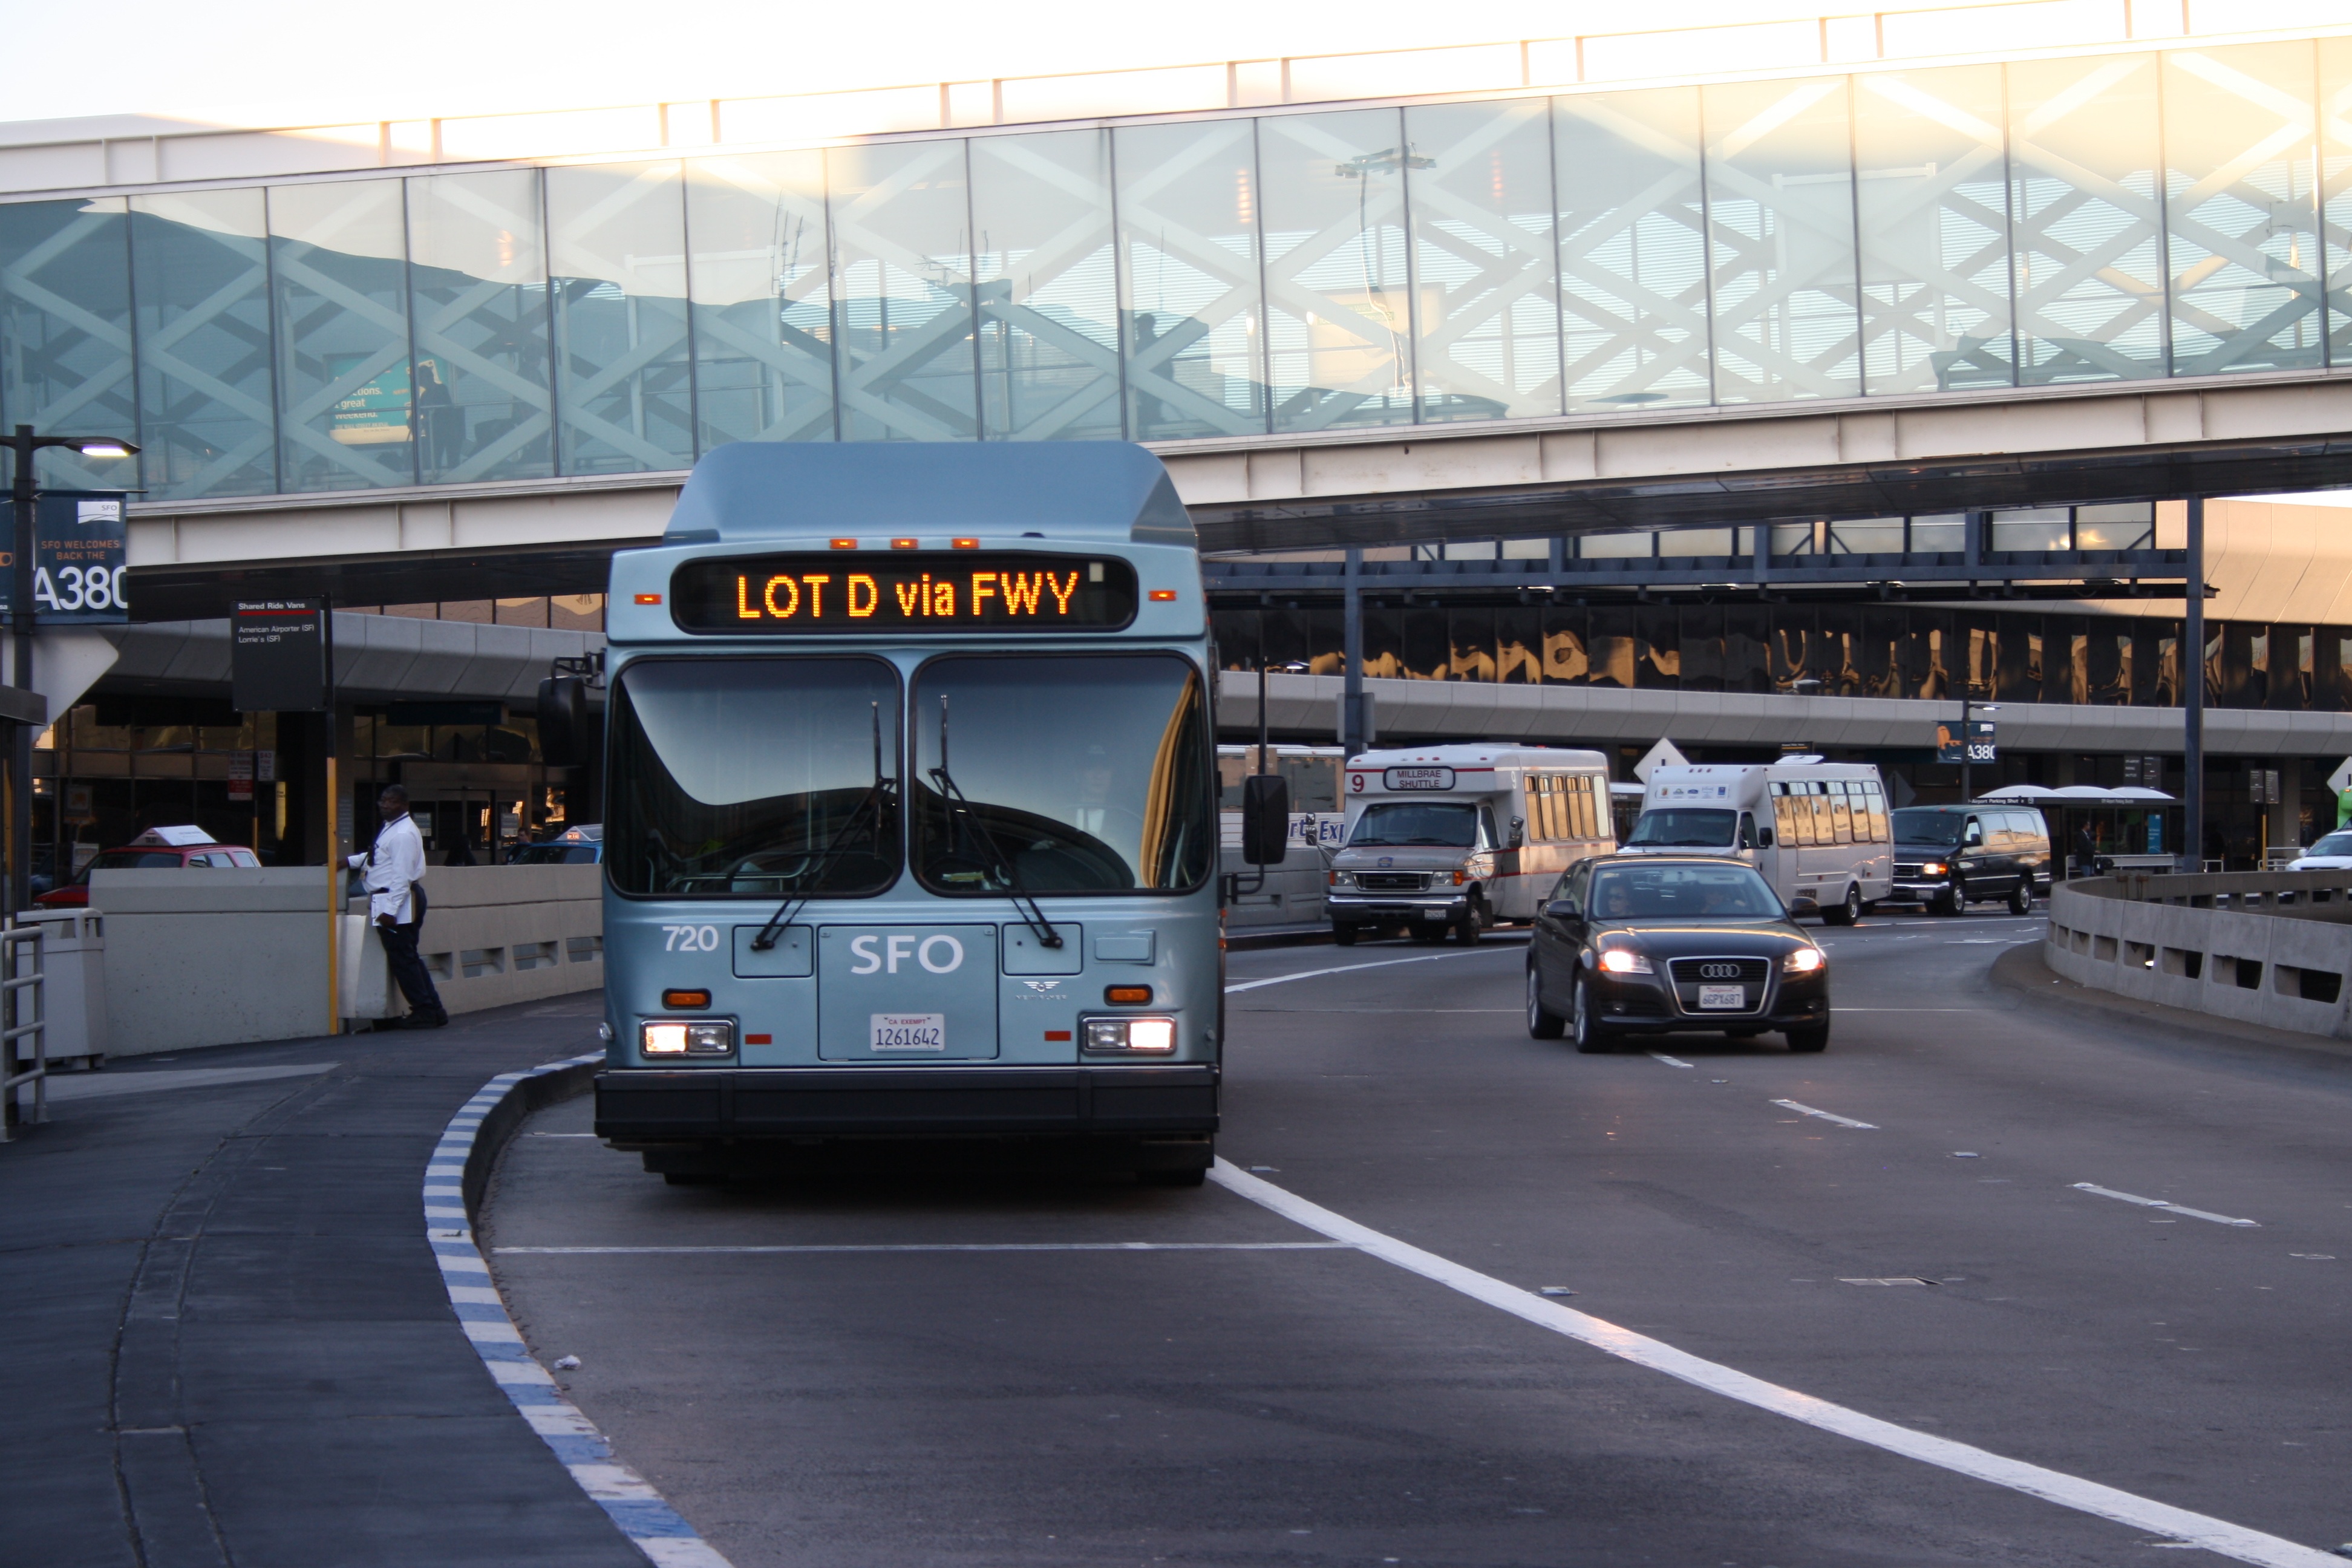
traffic, car, city, travel, transportation, transport, vehicle, public transport, bus, land vehicle, metropolitan area, luxury vehicle